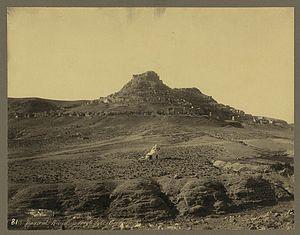
Vue générale des montagnes troglodytes de Douirat. Tunisie. 1890-1900 العربية: رؤية عامة عن جبال الدويرات. 1890-1900